History of Iberia (airline)

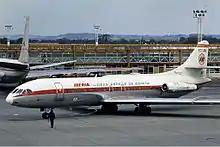
A Sud Aviation Caravelle seen in May 1973.

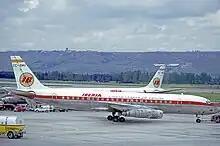
Iberia Douglas DC-8s at Madrid Barajas in 1973

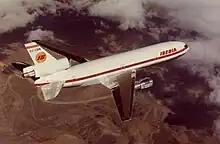
An Iberia McDonnell Douglas DC-10.

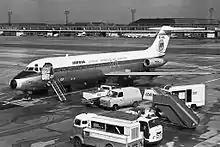
Iberia Douglas DC-9-32

The airline was nationalised on September 30, 1944, becoming part of INI. In 1946, using the Douglas DC-4 on the Madrid to Montevideo and Buenos Aires route, it became the first airline to fly between Europe and South America after WWII. The lucrative market to South America was helped by the families separated by the Civil War. However, there was intense competition from Air France, KLM and British South American Airways. Since the company was struggling to meet domestic demand, the Government allowed another company, Aviaco, to operate the domestic routes that Iberia did not use from February 18, 1948.